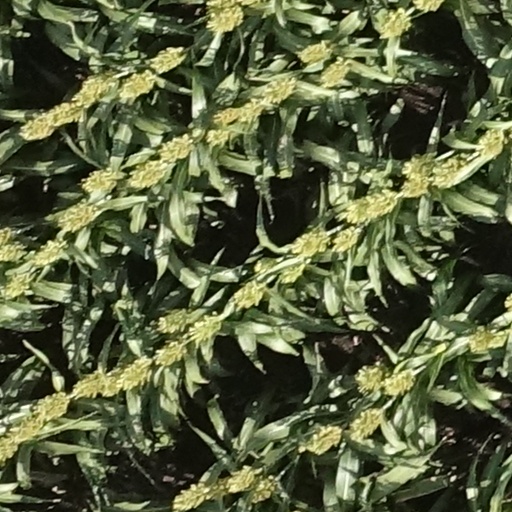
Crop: sorghum